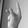
ASL letter: K